Dukun

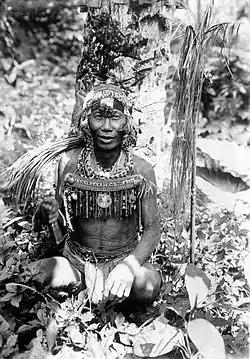
A medicinal dukun ("sikerei") of Sakuddei people, Siberut, Mentawai Islands.

The dukun's primary role is that of a healer. They may use herbalism, incantations ("jampi"), chants ("mantra"), animal parts, inanimate objects, spiritual communication or guidance, prayers, offerings, the keris or any combination to effect their curatives.